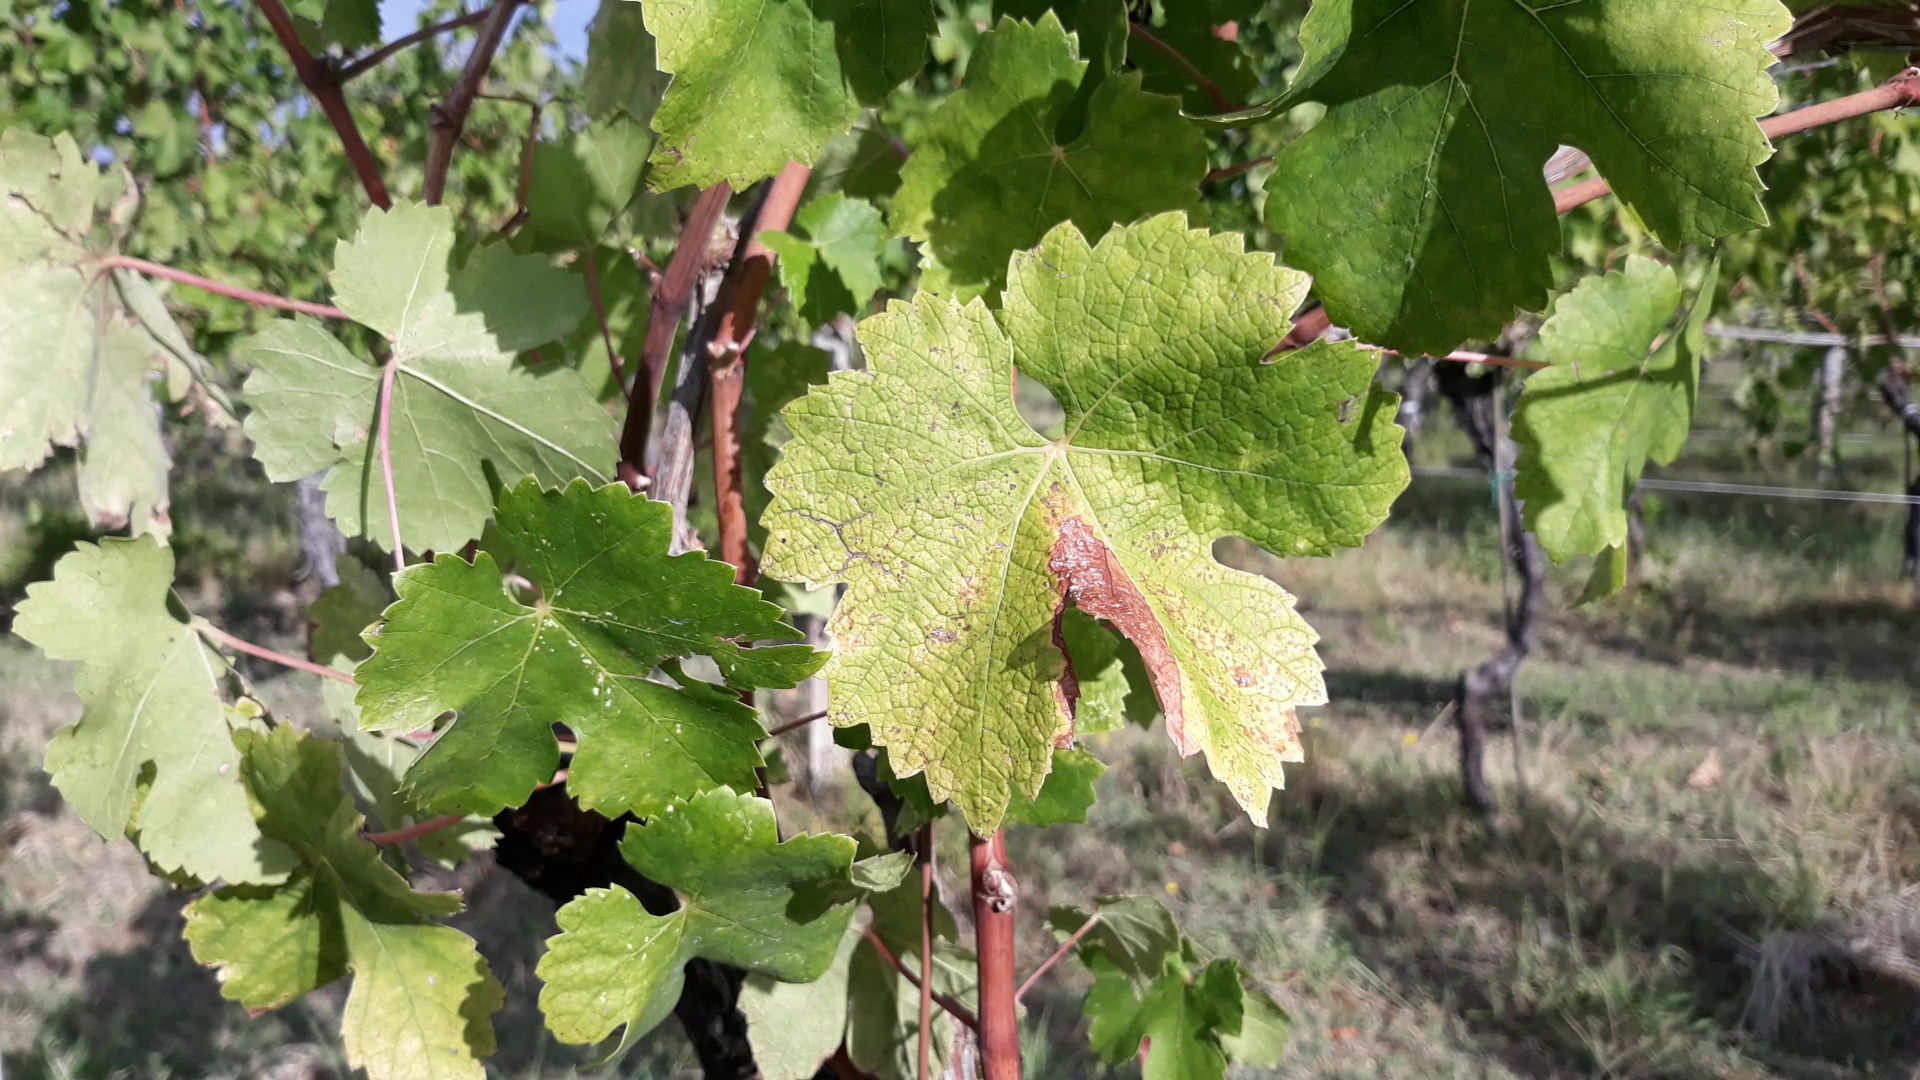
Label: esca